Earthlight

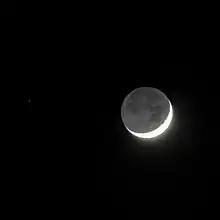
The night side of the Moon, illuminated by earthshine, becomes visible next to the narrow crescent (11 percent, age of the Moon = 3.3 days) with ash-grey moonlight.

Earthlight is the diffuse reflection of sunlight reflected from Earth's surface and clouds. Earthshine (an example of planetshine) causes the Moon's ashen light, the dim illumination of the otherwise unilluminated portion of the Moon by this indirect sunlight.